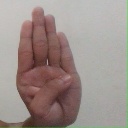
अक्षर: ब